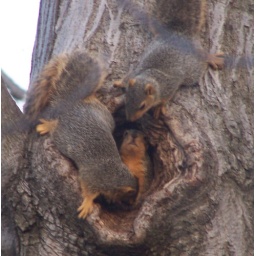
baby squirrels that live in the tree outside my bedroom window